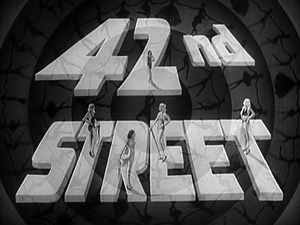
42. gade
42. gade er en amerikansk musical film fra 1933, instrueret af Lloyd Bacon med koreografi af Busby Berkeley. Sangene er skrevet af Harry Warren og Al Dubin, og manuskriptet er skrevet af Rian James og James Seymour, med Whitney Bolton, efter en roman ved samme navn skrevet af Bradford Ropes.